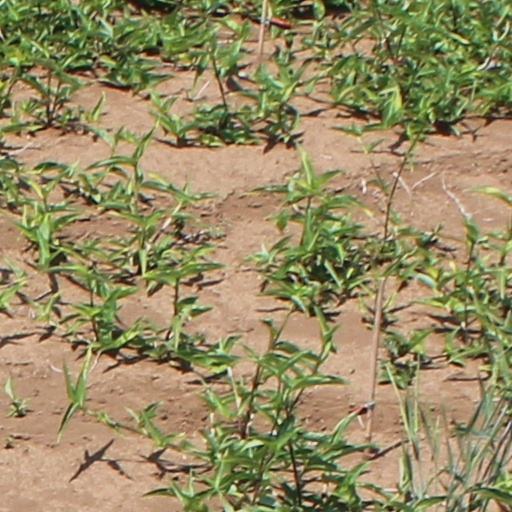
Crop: wheat